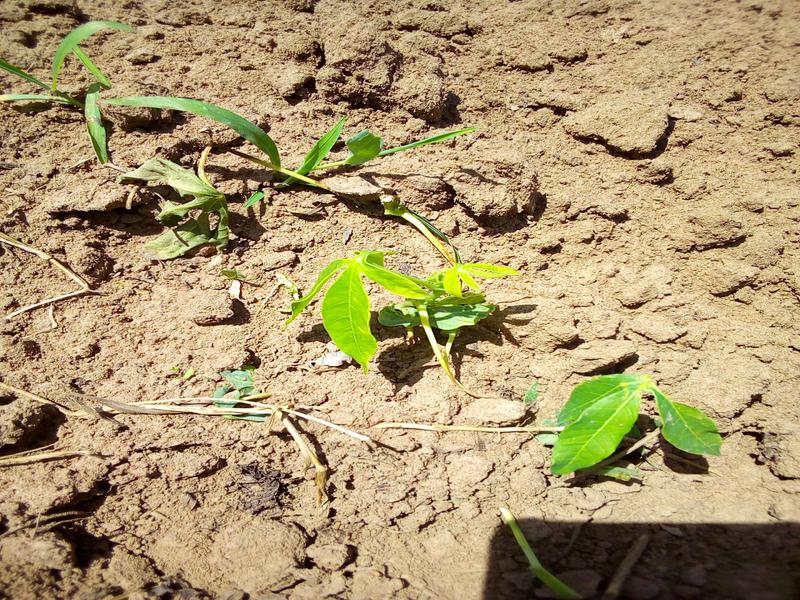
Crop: cassava
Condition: healthy